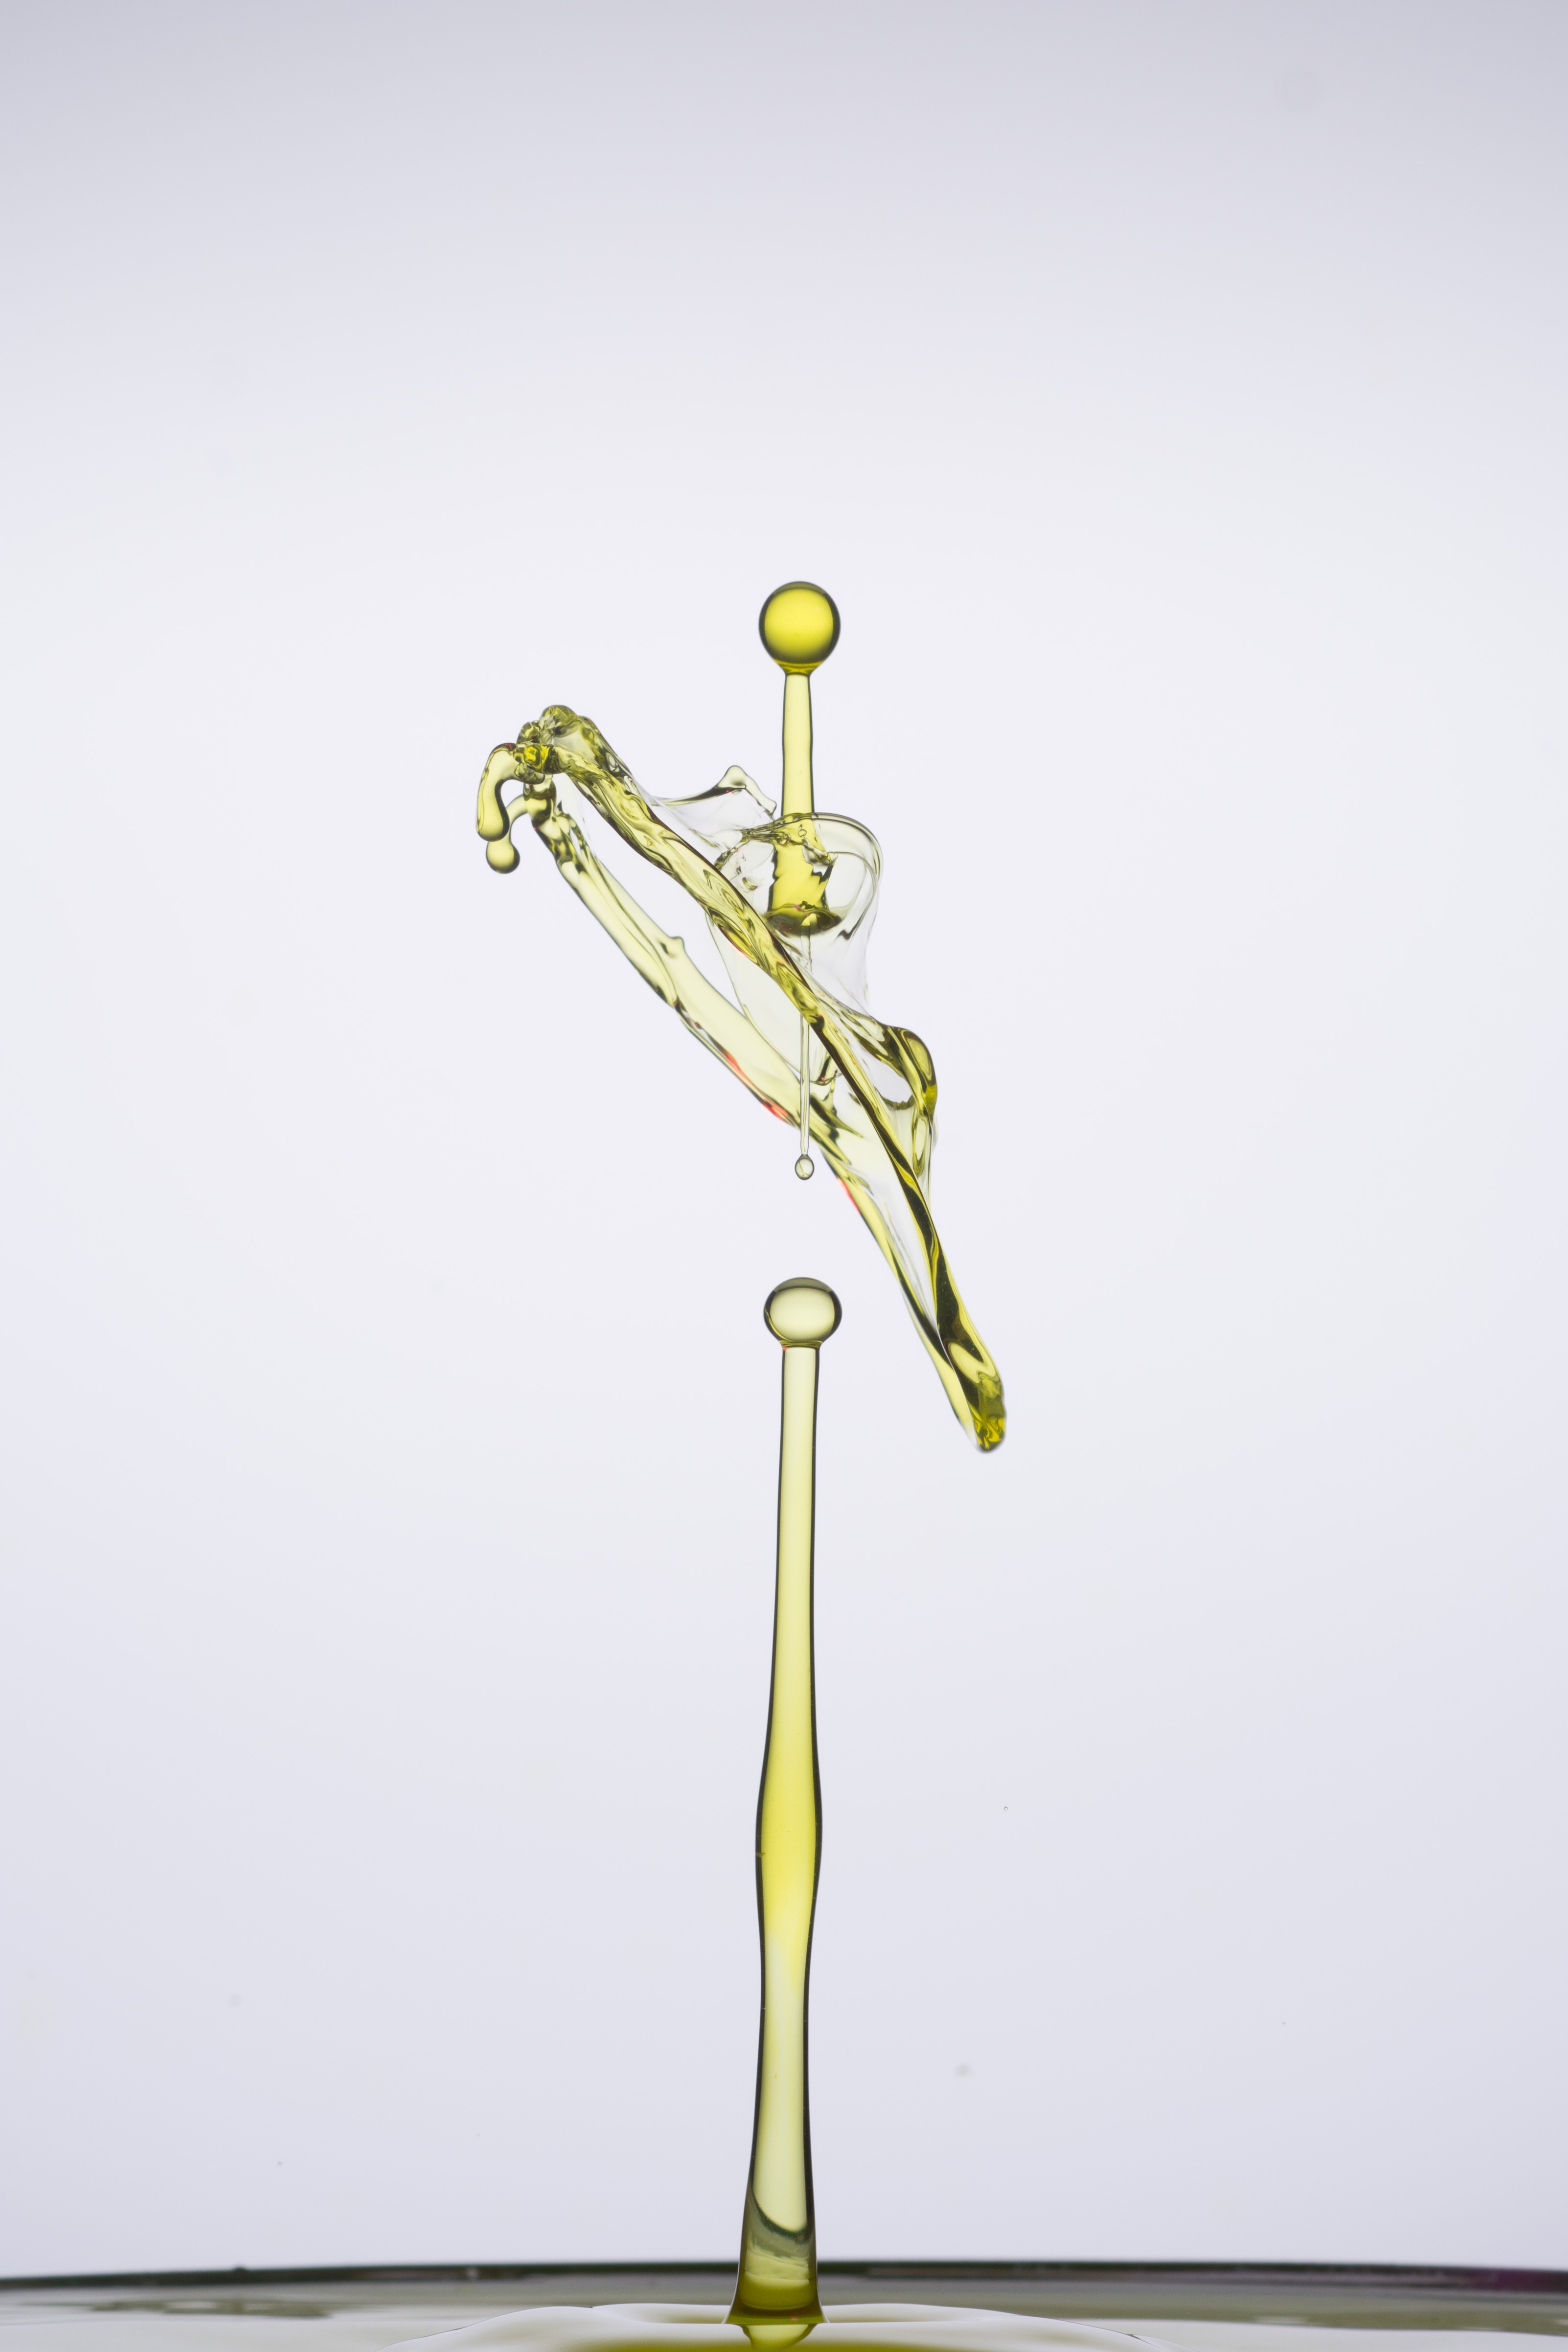
water, liquid, spray, drip, illustration, drop of water, high speed, water splashes, brass instrument